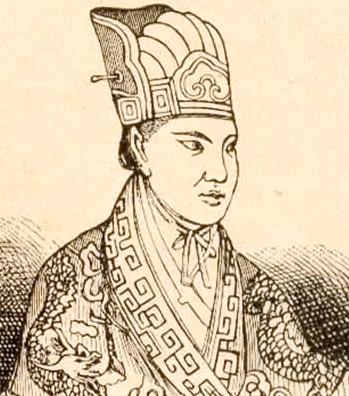
หง ซิ่วเฉฺวียน

|name = หง ซิ่วเฉฺวียน (洪秀全)
|image = Hong Xiuquan.jpg
| succession = ราชาสวรรค์ไท่ผิง(太平天王)
|reign = 11 มกราคม ค.ศ.1851 – 1 มิถุนายน ค.ศ.1864
|predecessor = ไม่มี
|successor = Hong Tianguifu
|birth_place = Huadu District|Hua County, มณฑลกวางตุ้ง, ราชวงศ์ชิง
|death_place = หนานจิง|เทียนจิง, เมืองแมนแดนสันติ
|spouse = Lai Xiying
|full name = หง ซิ่วเฉฺวียน
|era name = 太平天囯
|era dates = 11 มกราคม ค.ศ.1851 – 1 มิถุนายน ค.ศ.1864
|father = Hong Jingyang洪競揚
|mother = Madam Wang王氏
|religion = ลัทธิบูชามหาเทพ
|native name = 洪秀全
|imagew = Contemporary drawing of Hong Xiuquan, dating from around 1860
|titles = เจ้าฟ้าเมืองแมนแดนสันติ
|royal house = ตระกูลหง
Chinese|c= |p=Hóng Xiùquán |w=Hung2 Hsiu4-ch'üan2 |mi= |h=Fùng Siu-chhiòn |altname=Hong Renkun |c2= |p2=Hóng Rénkūn |w2=Hung2 Jen2-kun1 |altname3=Hong Huoxiu |c3= |p3=Hóng Huǒxiù
ไฟล์:Statue of Hong Xiuquan in Nanjing.png|thumb|250px|right|ประติมากรรมรูปหง ซิ่วเฉฺวียน ที่หนานจิงในปัจจุบัน
หง ซิ่วเฉฺวียน () ผู้นำกบฏไท่ผิงเทียนกั๋ว (太平天國運動) เกิดในครอบครัวชาวนาเชื้อสายจีนแคะ ในหมู่บ้านกวนลู่ผู่ อำเภอฮัวเสี้ยน มณฑลกวางตุ้ง เมื่อปี พ.ศ. 2356 ตรงกับรัชกาลที่ 2 ของไทย ปีระกา

หง ซิ่วเฉฺวียนได้ศึกษาตำราขงจื๊อ เพื่อสอบเข้ารับราชการเช่นเดียวกับชายหนุ่มทั่วไปในสมัยนั้น และสอบไล่เป็น ซิ่วไฉ (บัณฑิตระดับต้น) ที่เมืองกวางเจาถึงสามครั้ง ก็ไม่ผ่าน

ในการไปสอบ ซิ่วไฉครั้งที่สอง หง ซิ่วเฉฺวียนได้พบกับนักสอนศาสนาชาวตะวันตก และได้รับแจกหนังสือภาษาจีนอธิบายเกี่ยวกับศาสนาคริสต์จากนักสอนศาสนาผู้นั้นมาเล่มหนึ่ง หนังสือนั้นชื่อว่า "สุนทรกถาเพื่อปลุกเร้ายุคสมัย" เขียนโดยชาวจีนชื่อ เหลียง อาฝา เหลียง อาฝาเป็นผู้ช่วยของ โรเบิร์ต มอริสัน มิชชันนารีชาวอังกฤษ ผู้เดินทางมาเผยแพร่นิกายโปรเตสแทนท์ในประเทศจีนเป็นคนแรก

หนังสือเล่มนี้ยังไม่มีอิทธิพลต่อหง ซิ่วเฉฺวียน จนเมื่อสอบตกเป็นครั้งที่สาม หง ซิ่วเฉฺวียนล้มป่วยหนักเจียนตายอยู่ 40 วัน ระหว่างป่วยเกิดนิมิตว่า ถูกนำไปยังสถานที่ศักดิ์สิทธิ์แห่งหนึ่ง มีแสงสว่างจ้า เขาถูกเปลี่ยนอวัยวะภายใน แล้วถูกนำไปพบกับ ผู้เฒ่าสวมเสื้อคลุมดำ ผู้เฒ่ามอบดาบวิเศษให้เขาเพื่อประหารปีศาจร้ายให้หมดสิ้น และผู้เฒ่านั้นได้ด่าบริภาษขงจื๊อมากมาย ซึ่งเมื่อหายป่วยแล้วหง ซิ่วเฉฺวียนเชื่อว่า ผู้เฒ่านั้นคือพระเจ้าและตัวเขาเองเป็นพระอนุชาของพระเจ้า เป็นพระเชษฐาของพระเยซูคริสต์ และพระผู้เป็นเจ้าได้มอบหมายให้เขากำจัดปีศาจร้ายให้หมด นั่นคือ ราชวงศ์ชิงนั่นเอง

หลังจากนั้น หง ซิ่วเฉฺวียนก็ได้เปลี่ยนไปเป็นคนละคน มีคุณลักษณะของผู้นำมากขึ้น เขาหันมาสนใจหนังสือ "สุนทรกถาเพื่อปลุกเร้ายุคสมัย" ของเหลียง อาฝา จนในที่สุด เขาก็สร้างลัทธิบูชามหาเทพ ทำการเผยแพร่จนมีผู้คนเชื่อถือตามมากขึ้นเรื่อย ๆ

หง ซิ่วเฉฺวียนสร้างลัทธิของเขาว่า พระผู้เป็นเจ้าส่งเขาลงมาโลกมนุษย์พร้อมด้วยดาบเพื่อสังหารปีศาจร้าย คริสต์ศาสนาแต่เดิมเป็นคำสอนทางศาสนาของชาวจีน เคยแพร่หลายมาก่อนลัทธิขงจื๊อ อาณาจักรจีนเดิมเป็นที่ประทับของพระผู้เป็นเจ้า หากแต่ปัจจุบันพวกปีศาจร้ายเข้ามาครอบครอง พระผู้เป็นเจ้ามีประกาศิตให้หง ซิ่วเฉฺวียนมาปราบปีศาจร้าย โดยจุดสำคัญคือเรื่องความเสมอภาค ภราดรภาพ ตามอุดมคติของคริสต์ศาสนา ซึ่งเป็นแนวความคิดใหม่ที่โดนใจทาสกสิกรที่ถูกศักดินากดขี่ขูดรีดอย่างทารุณ

หง ซิ่วเฉฺวียนไปเผยแพร่ลัทธิในเขตชาวจีนแคะที่ลำบากยากจนตามภูเขาในมณฑลกวางสี และได้สหายร่วมอุดมการณ์สำคัญสี่คนซึ่งก็ล้วนเป็นคนจีนแคะทั้งสิ้น คือ หยาง ซิ่วชิง-คนเผาถ่าน, เซียว เฉากุ้ย-คนตัดฟืน, ซือ ต๋าไค-หนุ่มลูกชายเจ้าที่ดิน และวุ่ย จางฮุย-เจ้าที่ดินและนายทุนเงินกู้ ผู้ออกทุนในการเตรียมการลุกขึ้นสู้ถึงหนึ่งแสนตำลึง ทั้งสี่คนนี้ภายหลังเป็นแม่ทัพคนสำคัญของกบฏไท่ผิงเทียนกั๋ว

หง ซิ่วเฉฺวียนตระเตรียมฐานที่มั่นของกองทัพไว้แถบภูเขาจื่อจิงซาน มีกำลังพลนับหมื่นคน ทางราชสำนักแมนจูจึงส่งกองทัพไปปราบในช่วงเดือนธันวาคม พ.ศ. 2393 แต่ก็พ่ายแพ้ และในครั้งนี้มีชนพื้นเมือง เช่น ชาวจ้วง, ชาวม้ง ร่วมกบฏด้วย
กองกำลังสมาคมบูชาพระเจ้า (ไป้ส้างตี้หุ้ย) ของหง ซิ่วเฉฺวียนรบชนะกองทัพหลวง ก็เลยประกาศสถาปนา "ไท่ผิงเทียนกั๋ว" (太平天国) หรือเรียกสั้น ๆ ว่า "ไท่ผิง" (太平) ซึ่งเป็นสิ่งที่อยู่ในอุดมคติ หง ซิ่วเฉฺวียนสถาปนาตัวเองเป็น "เทียนหวาง "(ราชาแห่งสวรรค์) ประกาศยกเลิกประเพณีเก่า ๆ ที่เป็นการลิดรอนสิทธิมนุษยชนและขัดต่อศาสนาคริสต์ เช่น การรัดเท้าผู้หญิง, การมีโสเภณี, การสูบฝิ่น, การกราบไหว้บูชารูปเคารพ เป็นต้น รวมถึงให้มีการสอบจอหงวน ซึ่งได้ผู้ชนะเลิศเป็นจอหงวนหญิงคนเดียวในประวัติศาสตร์จีน คือ ฟู่ ซ่านเสียงหน้า 14, "ฟู่ซ่านเสียง จอหงวนหญิงหนึ่งเดียวในประวัติศาสตร์" โดย ฮ.ศุภวุฒิ จันทสาโร ทีมงานนิตยสารต่วย'ตูน. "ไทยรัฐ ซันเดย์ สเปเชียล". ไทยรัฐปีที่ 67 ฉบับที่ 21320: วันอาทิตย์ที่ 5 มิถุนายน พ.ศ. 2559 ขึ้น 1 ค่ำ เดือน 7 ปีวอก และได้ยกพลสามหมื่นบุกเข้าโจมตีเมืองต่าง ๆ แถบกวางสีและกวางตุ้ง ได้รับชัยชนะยึดได้เมืองต่าง ๆ มากขึ้น

จนกระทั่งสามารถตีนครนานกิง|หนานจิง ตั้งเป็นเมืองหลวงใช้ชื่อว่า "เทียนจิง" (เมืองสวรรค์) ตั้งสหายร่วมรบคนอื่น ๆ เป็น "หวาง" (อ๋อง) มากมายหลายคน แล้วหง ซิ่วเฉฺวียนก็วางมือ ไม่ค่อยยุ่งกับการบริหารดูแลบ้านเมือง ปล่อยให้หวางคนอื่น ๆ รับหน้าที่บริหาร ซึ่งเป็นจุดพลิกผันที่ทำให้กบฏไท่ผิงต้องล้มสลายในที่สุด เนื่องจากบรรดาหวางทั้งหลายชิงดีชิงเด่นกัน ต่างคนก็พยายามช่วงชิงผลประโยชน์ส่วนตัวให้ได้มากที่สุดและหนักสุดถึงขนาดฆ่ากันเอง ในขณะที่ตัวผู้นำคือ หง ซิ่วเฉฺวียน ก็ได้วางมือเร็วไปก่อนเวลา ท้ายสุดในปี พ.ศ. 2407 กบฏไท่ผิงก็ถึงจุดล่มสลายเมื่อพ่ายแพ้อย่างราบคาบต่อราชสำนักที่ผสมกำลังปราบปรามร่วมกับกำลังของชาติตะวันตกที่มีผลประโยชน์กับจีน เช่น อังกฤษ, ฝรั่งเศส และหง ซิ่วเฉฺวียน ได้ฆ่าตัวตาย เมื่อ พ.ศ. 2407 มีกบฏล้มตายเป็นจำนวนถึง 30 ล้านคน

ในช่วงปี พ.ศ. 2393 ถึง พ.ศ. 2399 นับเป็นช่วงรุ่งโรจน์ที่สุดของกลุ่มกบฏไท่ผิง นอกจากยึดนานกิงเป็นศูนย์กลางอำนาจได้แล้ว ยังได้ครอบครองดินแดนทั้งหมดของมณฑลเจียงซี อันฮุย และส่วนใหญ่ของมณฑลหูเป่ย์

ปัจจุบัน นักวิชาการร่วมสมัยวิเคราะห์ถึงการล่มสลายว่าเป็นเพราะกลุ่มกบฏซึ่งส่วนใหญ่เป็นชาวนา ไม่มีเจตจำนงทางอุดมการณ์หรืออุดมคติอย่างแท้จริง ส่วนใหญ่คำนึงถึงผลประโยชน์ส่วนตัวเท่านั้น และเมื่อได้ผลประโยชน์แล้วแนวทางที่ดำเนินการอยู่ก็ได้ล้มเลิกไป
เรื่องราวของหง ซิ่วเฉฺวียนเป็นแรงบันดาลใจให้แก่ ดร.ซุน ยัตเซ็น ในการปฏิวัติการปกครองด้วยในเวลาต่อมา โดยในระยะแรก ๆ มีบางคนกลาวว่า ดร.ซุน ยัตเซ็น คือ หง ซิ่วเฉฺวียนคนที่สองด้วยซ้ำ
เรื่องราวของหง ซิ่วเฉฺวียน ได้ถูกเล่าขานต่อมาจนถึงปัจจุบัน และได้ถูกแต่งแต้มสีสันต่อเติมมามากมาย และเชื่อว่า หง ซีกวน วีรบุรุษในนิยายหรือภาพยนตร์กำลังภายในวัฒนธรรมสมัยนิยม|ยุคร่วมสมัยนี้ ก็คือ หง ซิ่วเฉฺวียน นี่เอง ประวัติศาสตร์จีนยุคก้าวสู่จีนยุคใหม่-กบฏไท่ผิง (1851-1864)
==อ้างอิง==
==แหล่งข้อมูลอื่น==
* วาสนา วงศ์สุรวัฒน์. “หงซิ่วเฉวียน: ต้นแบบนักปฏิวัติจีน.” ใน ปกรณ์ ลิมปนุสรณ์ (บก.), เหตุเกิดในราชวงศ์ชิง. น. 46-79. กรุงเทพฯ: ชวนอ่าน, 2555.
หมวดหมู่:ประวัติศาสตร์แมนจูเรีย
หมวดหมู่:นักปฏิวัติ
หมวดหมู่:บุคคลจากมณฑลกวางตุ้ง
หมวดหมู่:นักการเมืองราชวงศ์ชิง
หมวดหมู่:บุคคลที่เกิดในปี พ.ศ. 2356
หมวดหมู่:บุคคลที่เสียชีวิตในปี พ.ศ. 2407
หมวดหมู่:คริสต์ศาสนิกชนชาวจีน
หมวดหมู่:ผู้ฆ่าตัวตาย
หมวดหมู่:จักรพรรดิจีน